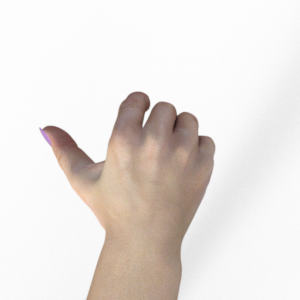
Label: rock